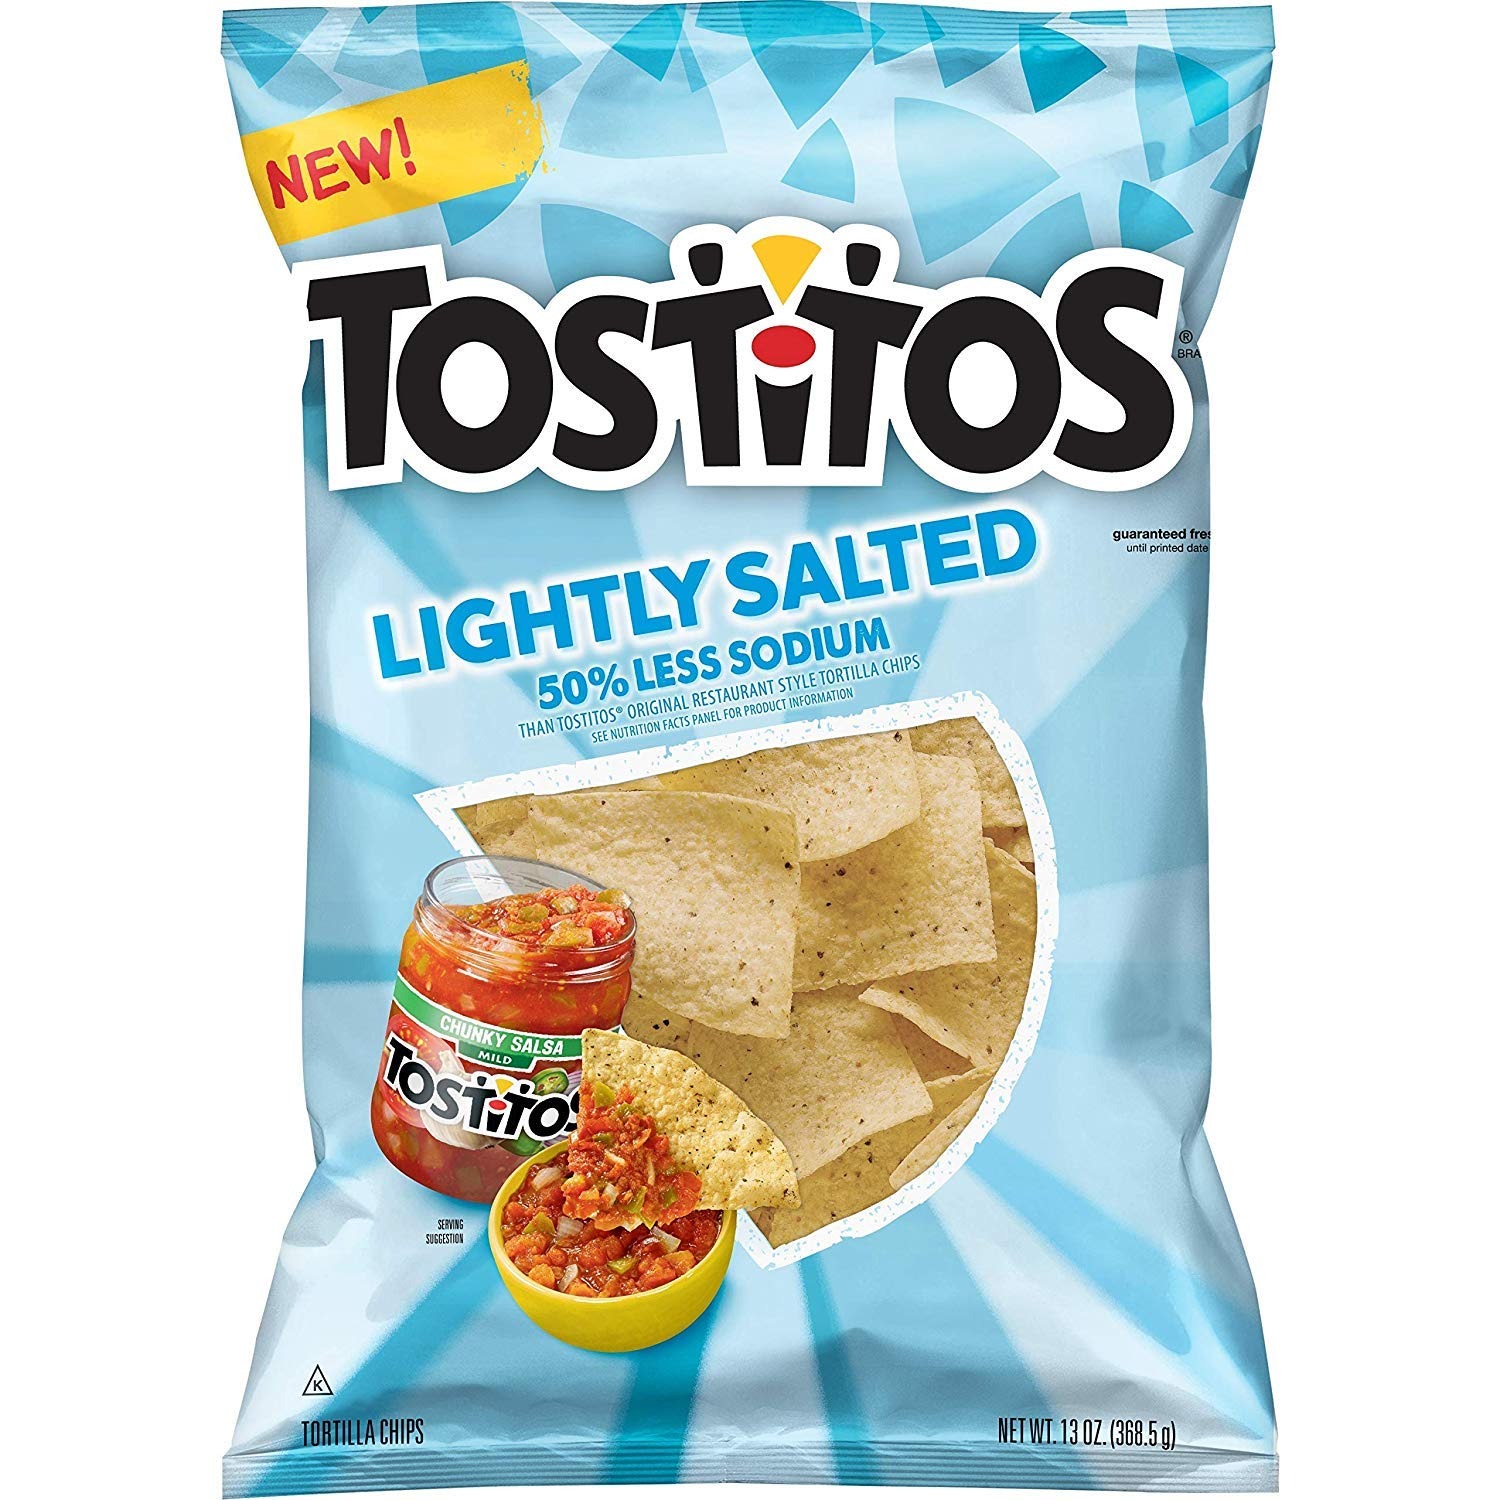
Item Name: Tostitos Restaurant Style Tortilla Chips, Lightly Salted, 13 Ounce (Pack of 5)
Bullet Point 1: Feature #1
Bullet Point 2: Feature #2
Bullet Point 3: Feature #3
Value: 65.0
Unit: ounce

Price: 5.445